History of the Anaheim Ducks

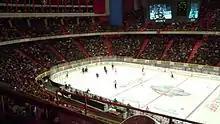
The Ducks played the New York Rangers in Stockholm to open the 2011 season.

With news on draft day that Scott Niedermayer signed a one-year contract extension and that Teemu Selanne intended to fulfill the last year of his contract, the Ducks traded Chris Pronger to the Philadelphia Flyers in exchange for Joffery Lupul, defenseman Luca Sbisa and the Flyers' first-round pick in 2009 and 2010. On July 8, the Ducks signed former Montreal Canadiens captain Saku Koivu to a one-year contract. Another slow start doomed the Ducks. Before the trade deadline, the Ducks traded Giguere to the Toronto Maple Leafs in exchange for Jason Blake and Vesa Toskala after signing Hiller to a contract extension. The trade deadline saw the Ducks trade Ryan Whitney to Edmonton for offensive defenseman Lubomir Visnovsky, as well as the acquisitions of defenseman Aaron Ward from the Carolina Hurricanes and goaltender Curtis McElhinney from the Calgary Flames. The Ducks played through frequent injuries and picked up play in the second half of the season, but struggled coming out of the Olympic break. For the first time since the lockout, the Ducks failed to make the playoffs with a 39–32–11 record. The 2010 off-season was also busy for the Ducks, as Scott Niedermayer announced his retirement in a June press conference. Niedermayer decided to stay a member of the Ducks as a team consultant. The Ducks resigned Saku Koivu for two years and signed free agent defenseman Toni Lydman to a three-year contract. In addition to Lydman, the Ducks were able to get defenseman Cam Fowler via the draft, and 35-year-old strong-willed defenseman Andy Sutton signed to a two-year deal. Restricted free agent Bobby Ryan was signed to a five-year contract.